Jordan's Castle

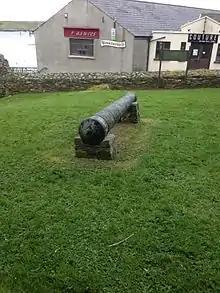
Cannon from French ship sent to supply guns to the United Irishmen, wrecked off Ardglass – located in front of Jordan's Castle

Ardglass had at least six castles and remains of four of them can still be seen: Ardglass Castle, Cowd Castle, Margaret's Castle and Jordan's Castle.